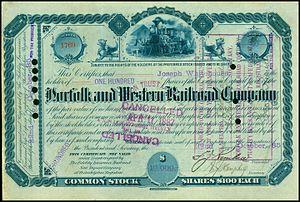
Le Norfolk and Western Railway était une compagnie de chemin de fer de classe I, issue de la fusion de plus de 200 chemins de fer, et qui exista de 1838 à 1982. Son quartier général était localisé à Roanoke, Virginie durant ses 150 ans d'existence.